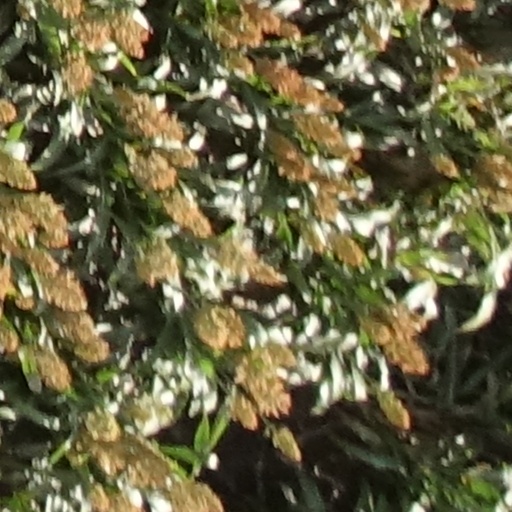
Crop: sorghum